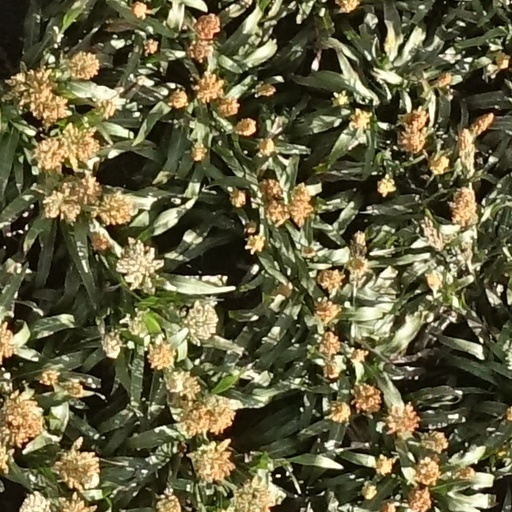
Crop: sorghum